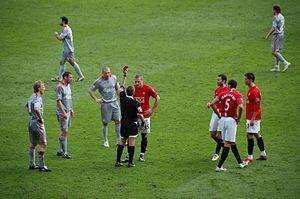
Nemanja Vidić, né le 21 octobre 1981 à Titovo Užice, est un footballeur international serbe qui évoluait au poste de défenseur central. Il a été considéré comme l'un des meilleurs défenseurs centraux du monde pendant sa période à Manchester United, où il est le seul défenseur central à avoir été élu meilleur joueur de la saison à deux reprises en 2009 et 2011. Avant lui, seuls Thierry Henry et Cristiano Ronaldo, deux attaquants, avaient réussi cet exploit en Premier League.